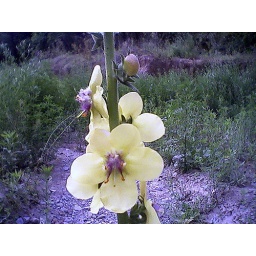
This flower grows in the middle of a dried up river near my house